Septemvri–Dobrinishte narrow-gauge line

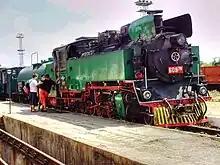
609 at tourist train

In Razlog there had been a small branch, serving some industry near the town. It is source of the last freight traffic until 2003, when closed and removed.